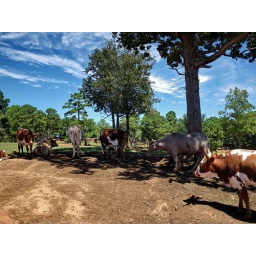
some cows in the shade at the pine mountain animal safari in troup county georgia